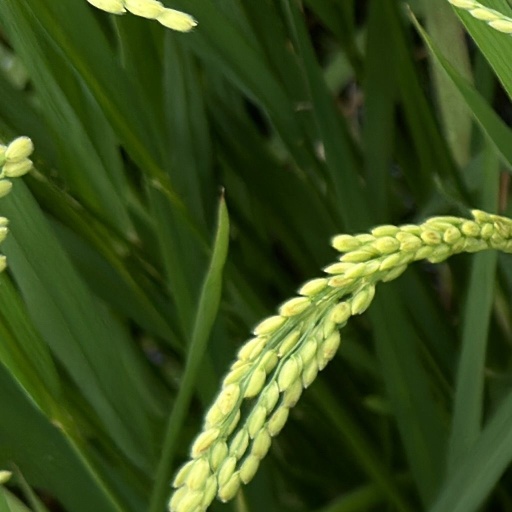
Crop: rice